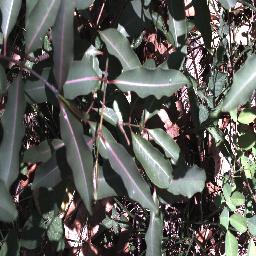
Label: rubber_vine